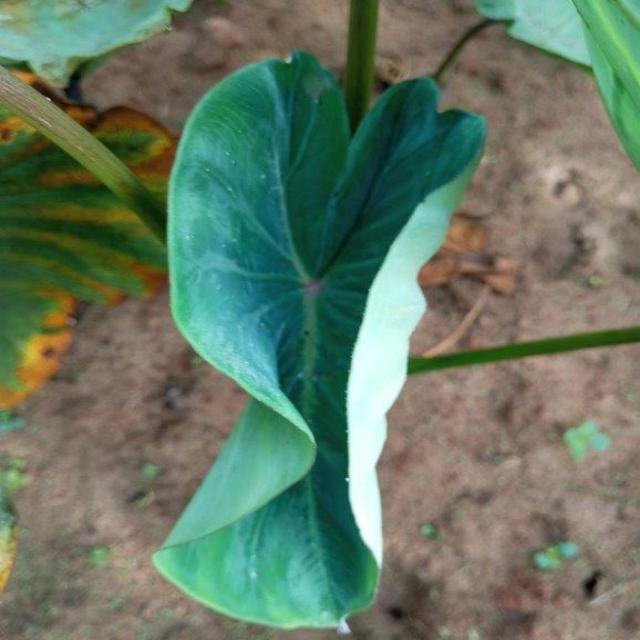
Label: Healthy